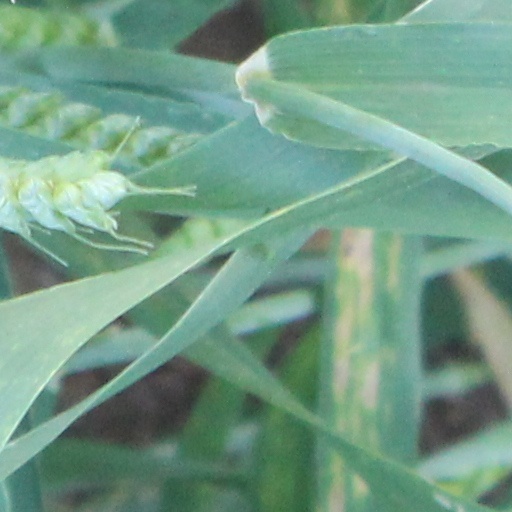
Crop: wheat